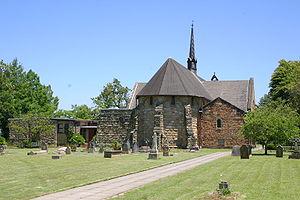
George est une ville d'Afrique du Sud, siège de la municipalité locale homonyme située dans la province du Cap-Occidental, à 432 km à l'est du Cap et à 330 km à l'ouest de Port Elizabeth, au centre de la route des jardins, sur un plateau de 10 kilomètres entre les monts Outeniqua au nord et l'Océan Indien au sud.